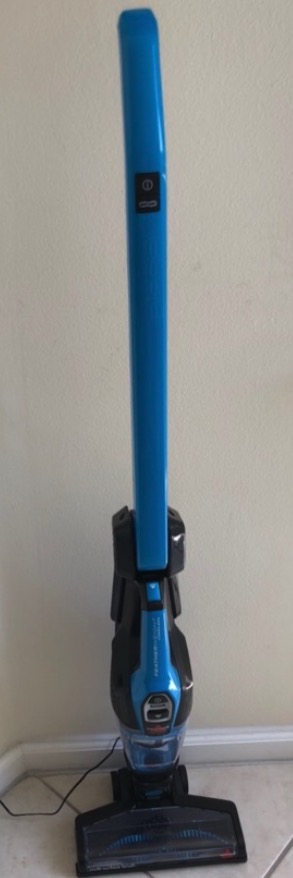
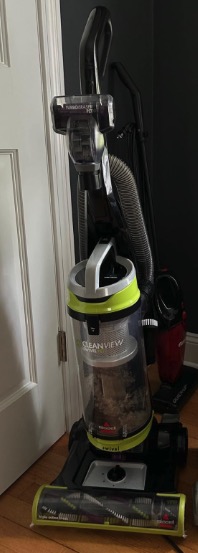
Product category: items_vacuum
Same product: no